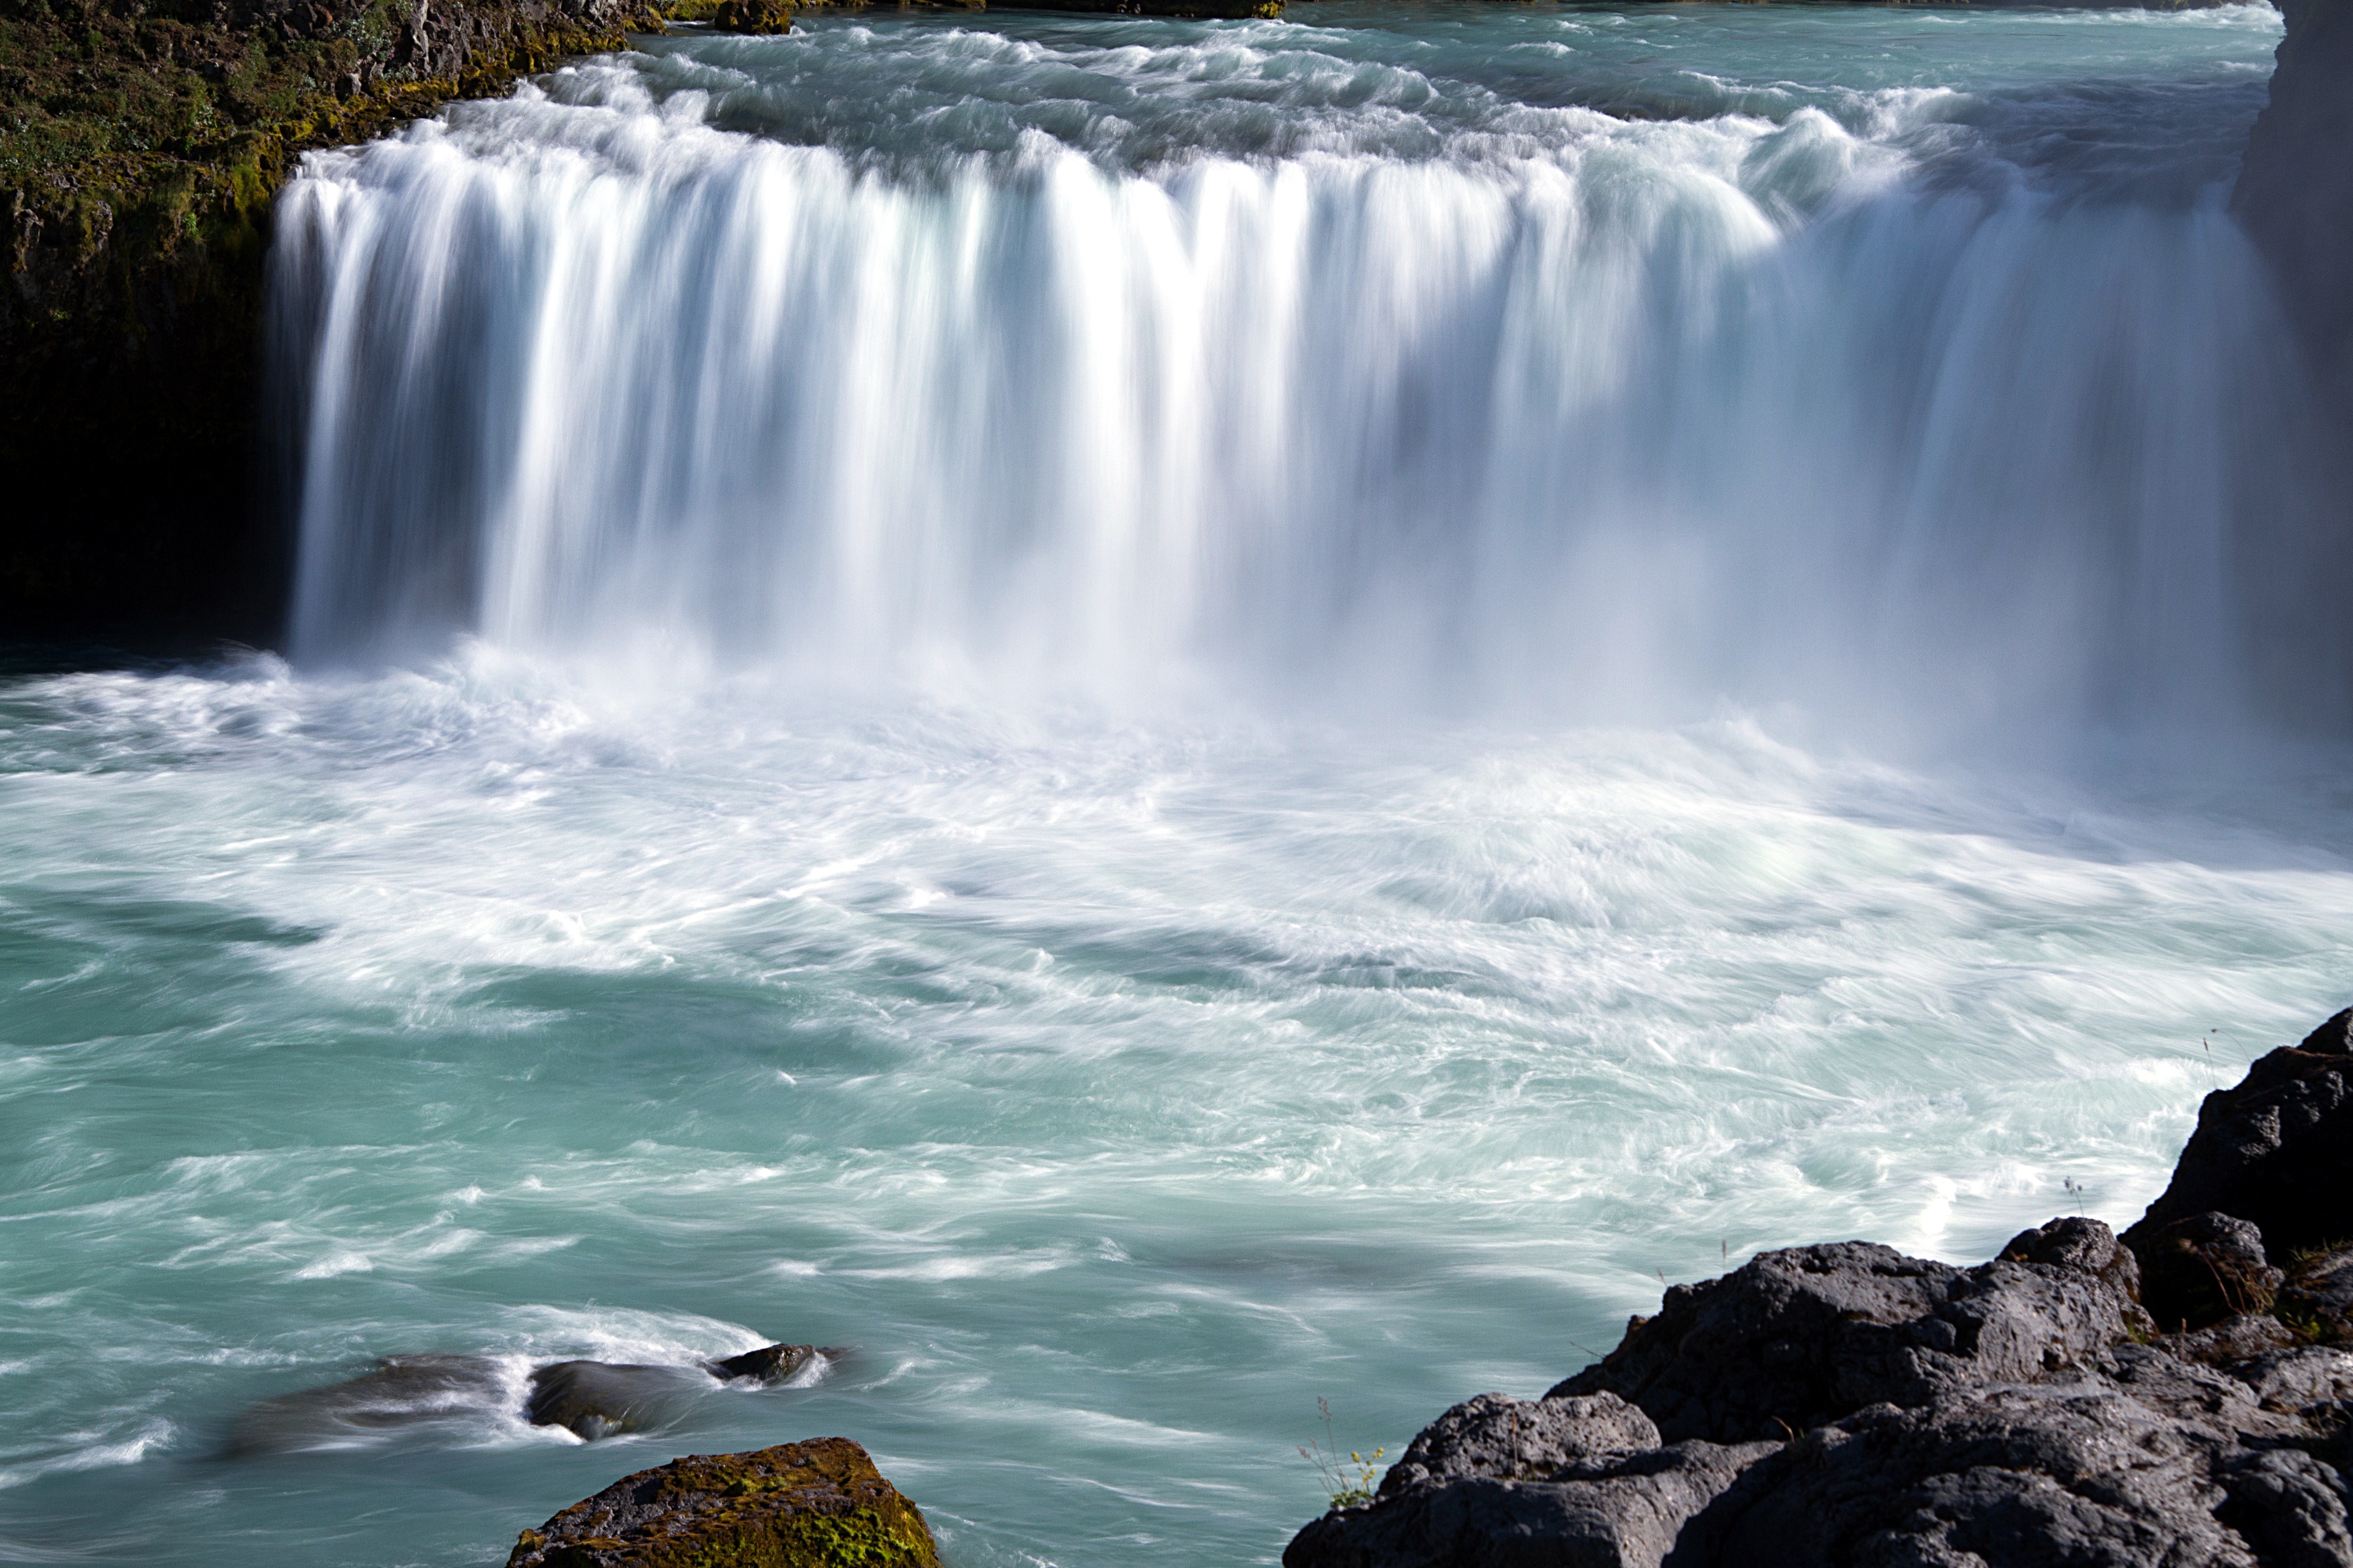
sea, coast, water, nature, rock, ocean, waterfall, steam, wave, rapid, iceland, body of water, hot, wasserfall, geyser, water feature, volcanoes, volcanic, wind wave